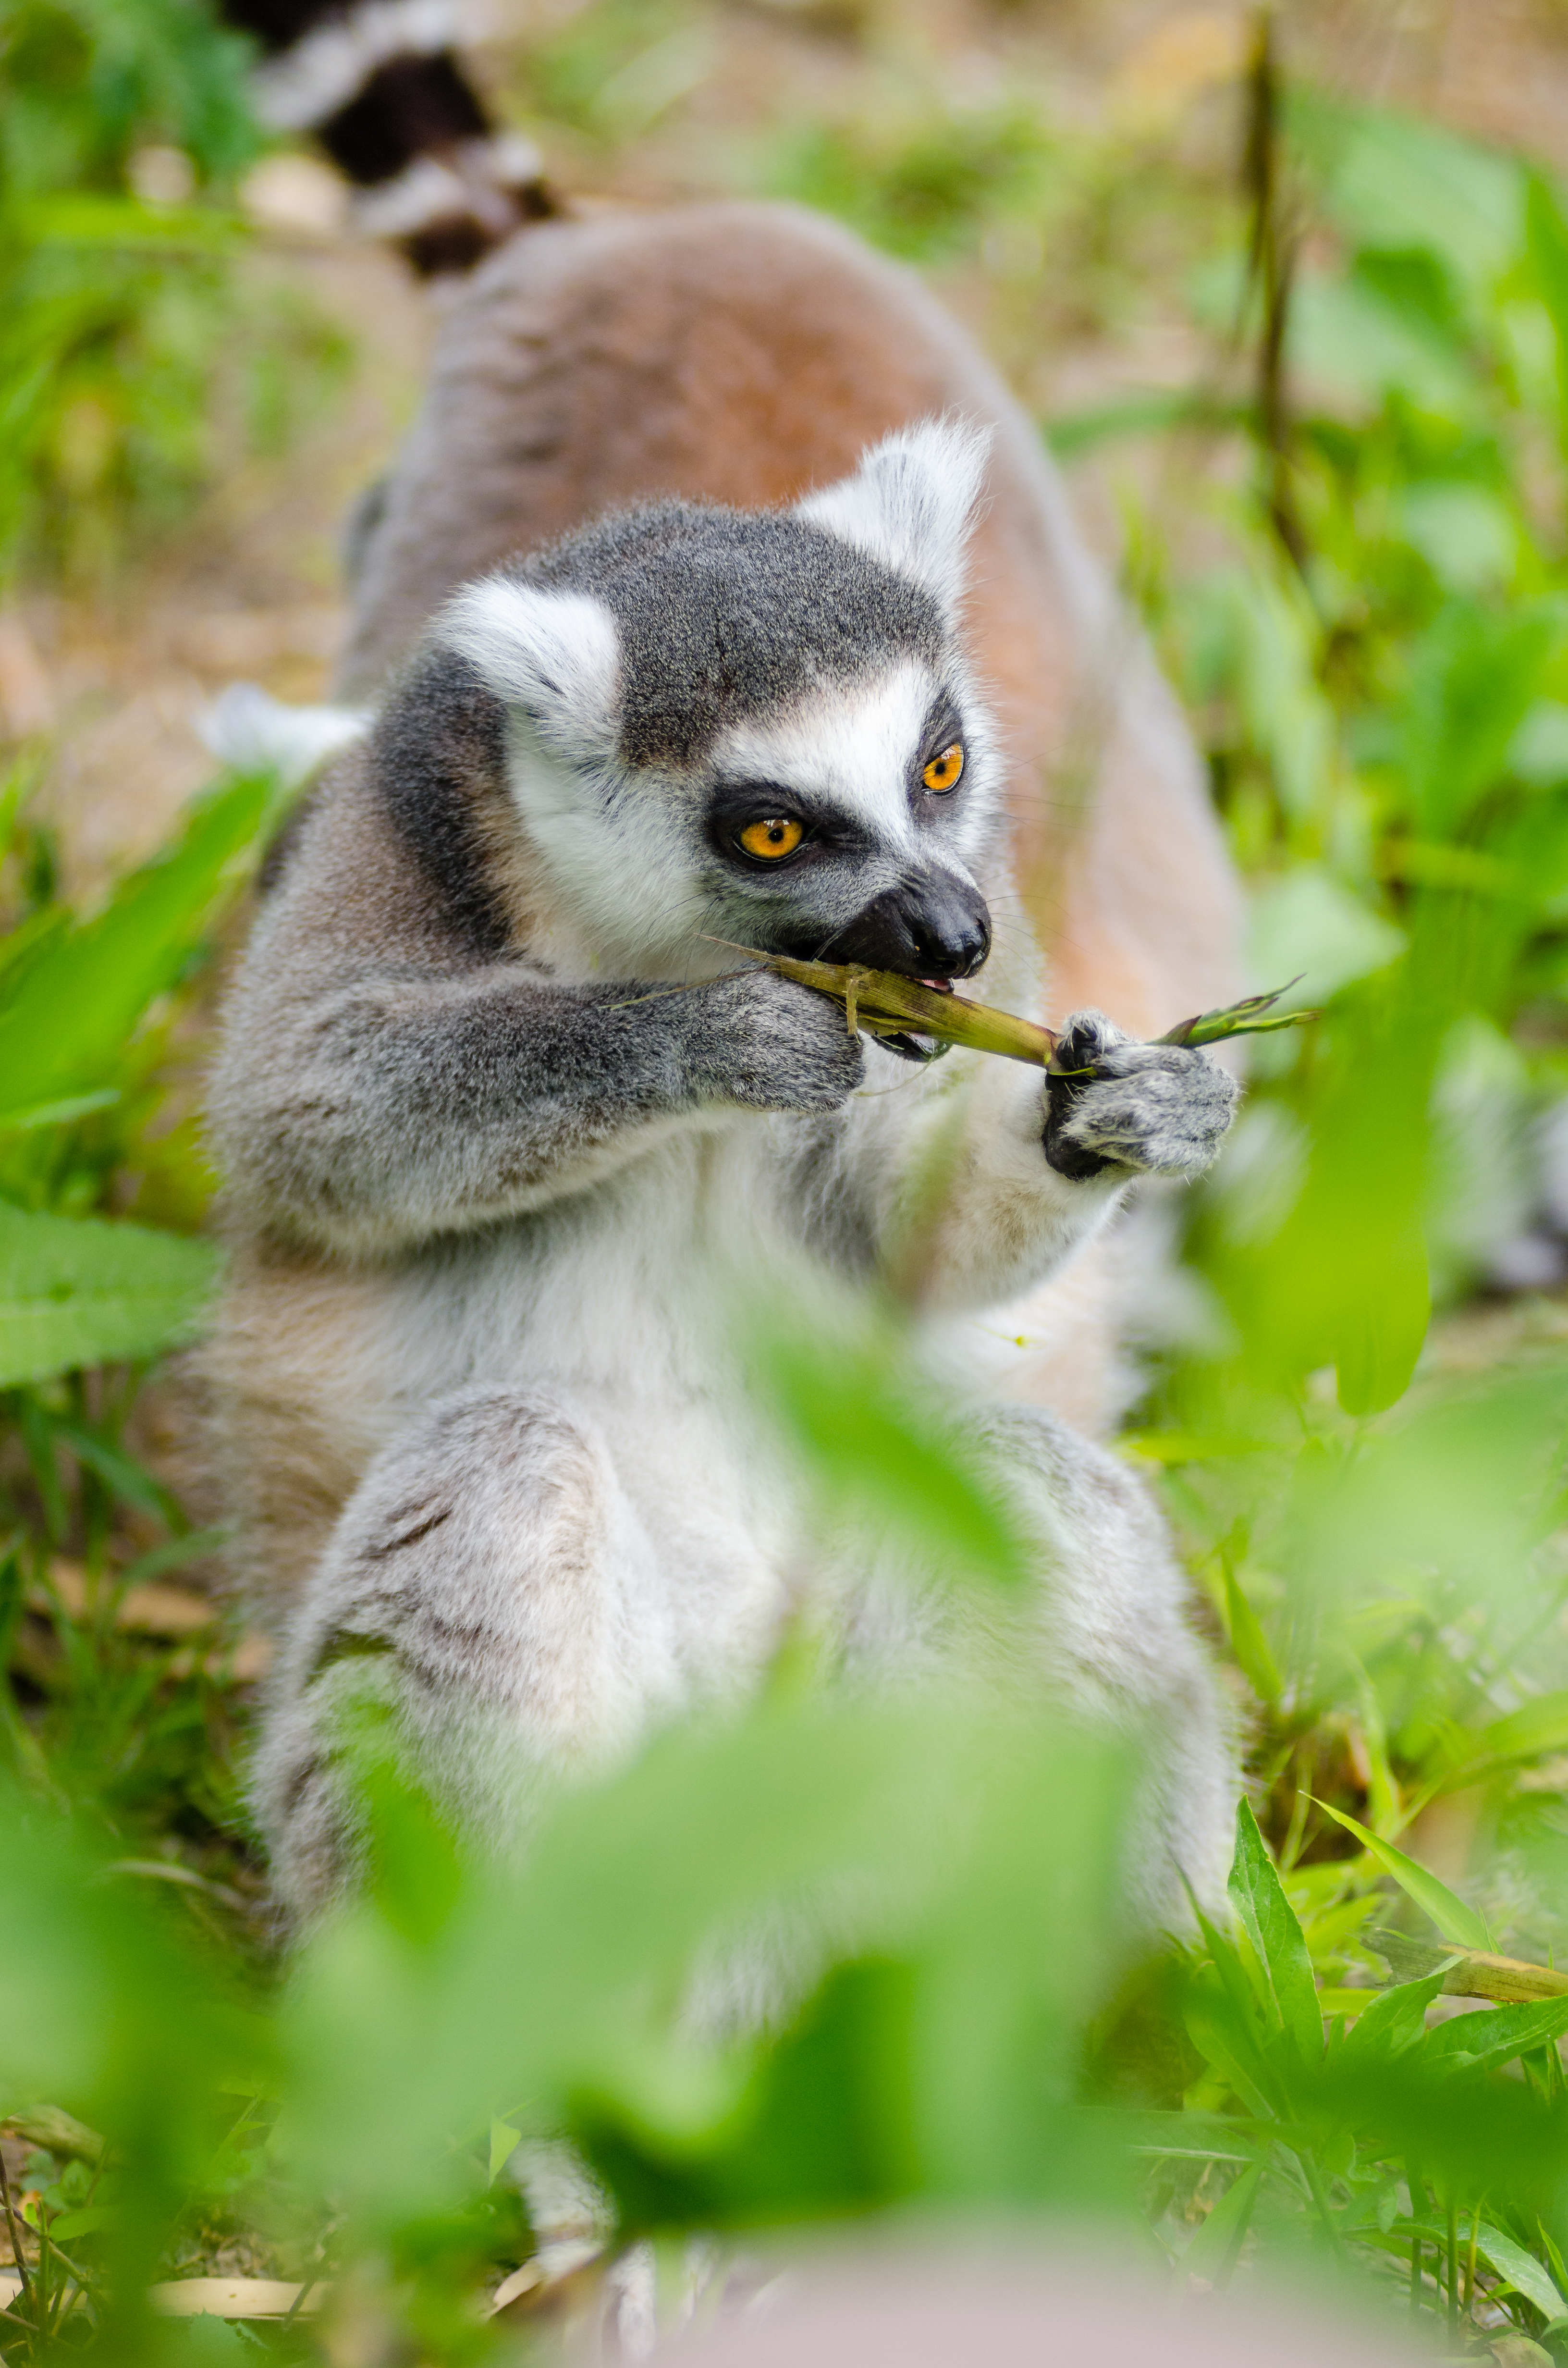
nature, animal, wildlife, zoo, mammal, fauna, primate, squirrel monkey, madagascar, vertebrate, lemur